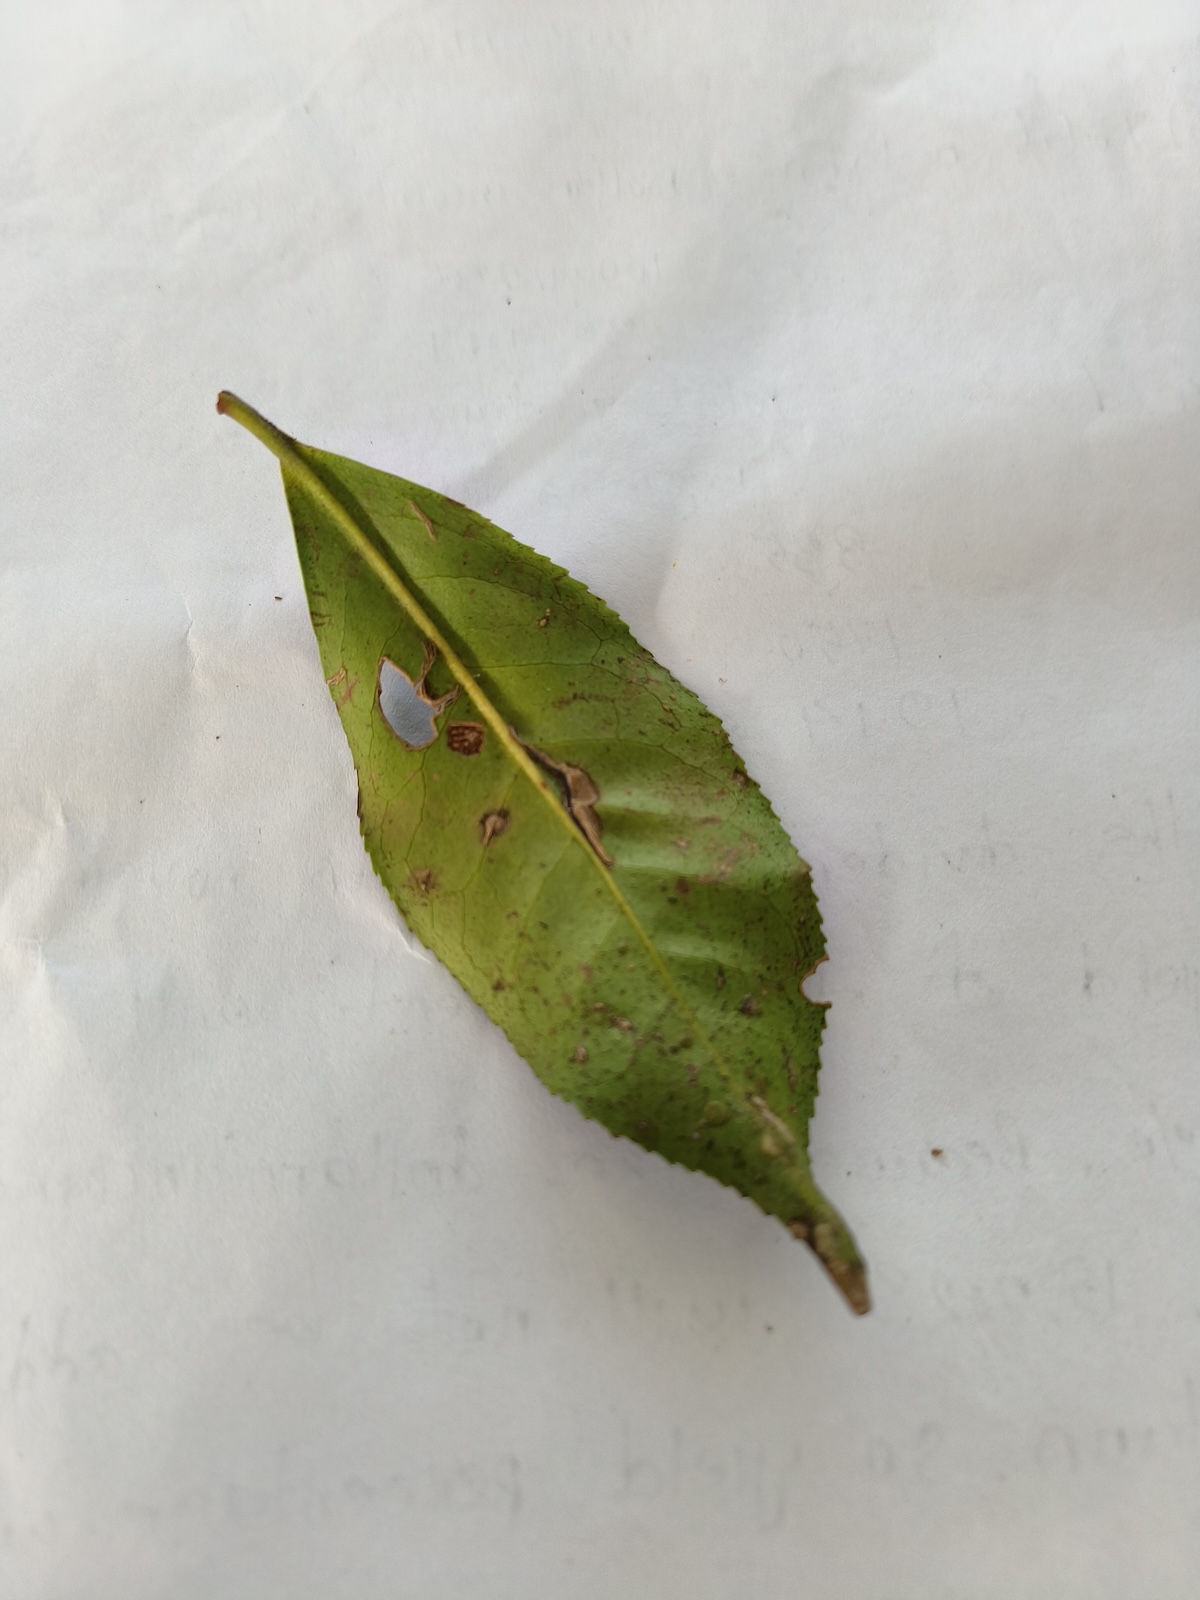
Label: Brown Blight